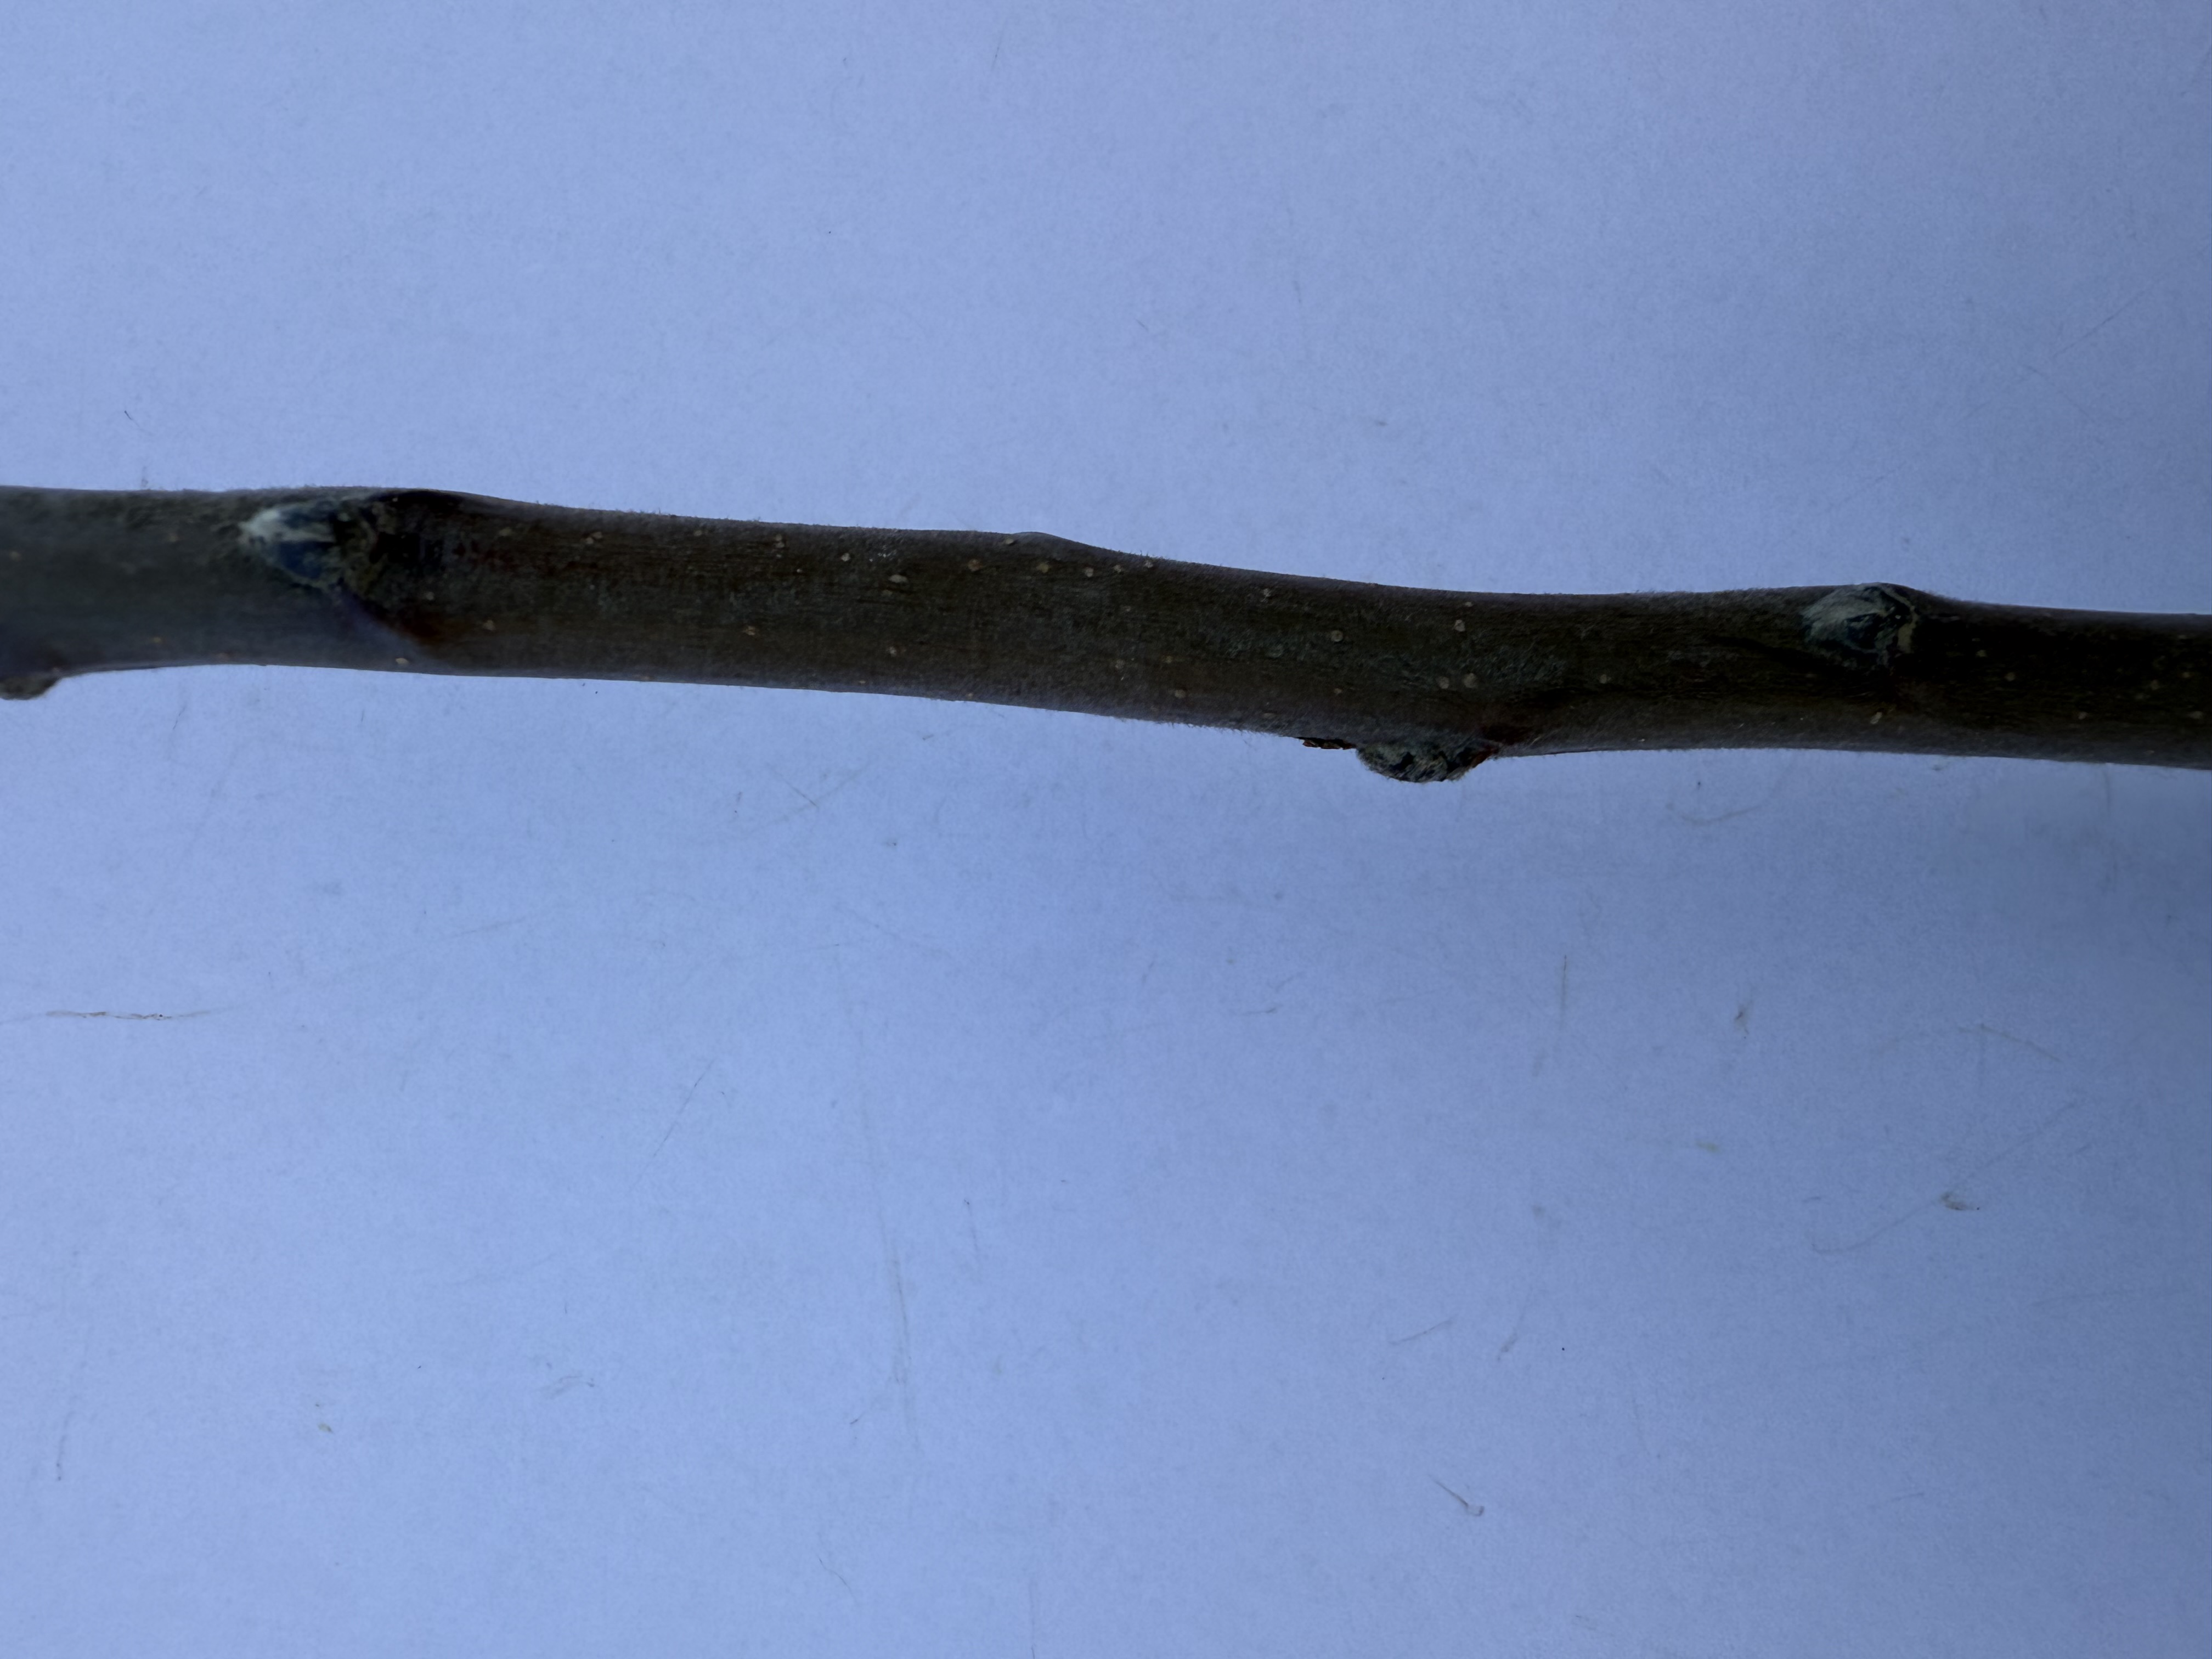
Variety: Amasya Apple